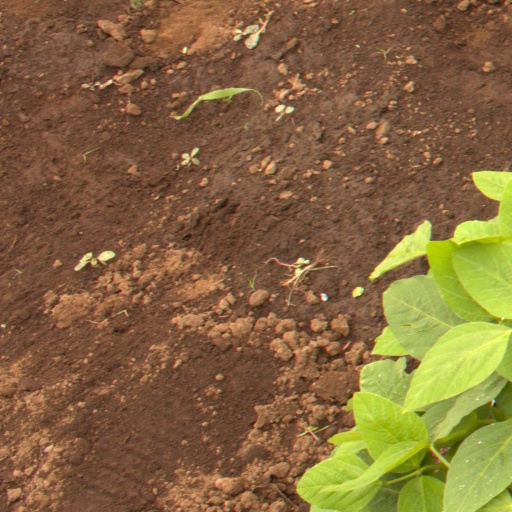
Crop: soybean